Texas Bullion Depository

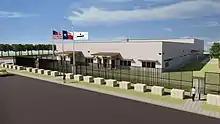
Texas Bullion Depository rendering.

The Texas Bullion Depository is a bullion depository based in Texas in the United States. It was the first state-administered depository to be established in the United States; previous depositories were either at federal level or private companies. Texas Comptroller Glenn Hegar announced it was open for business on June 6, 2018.